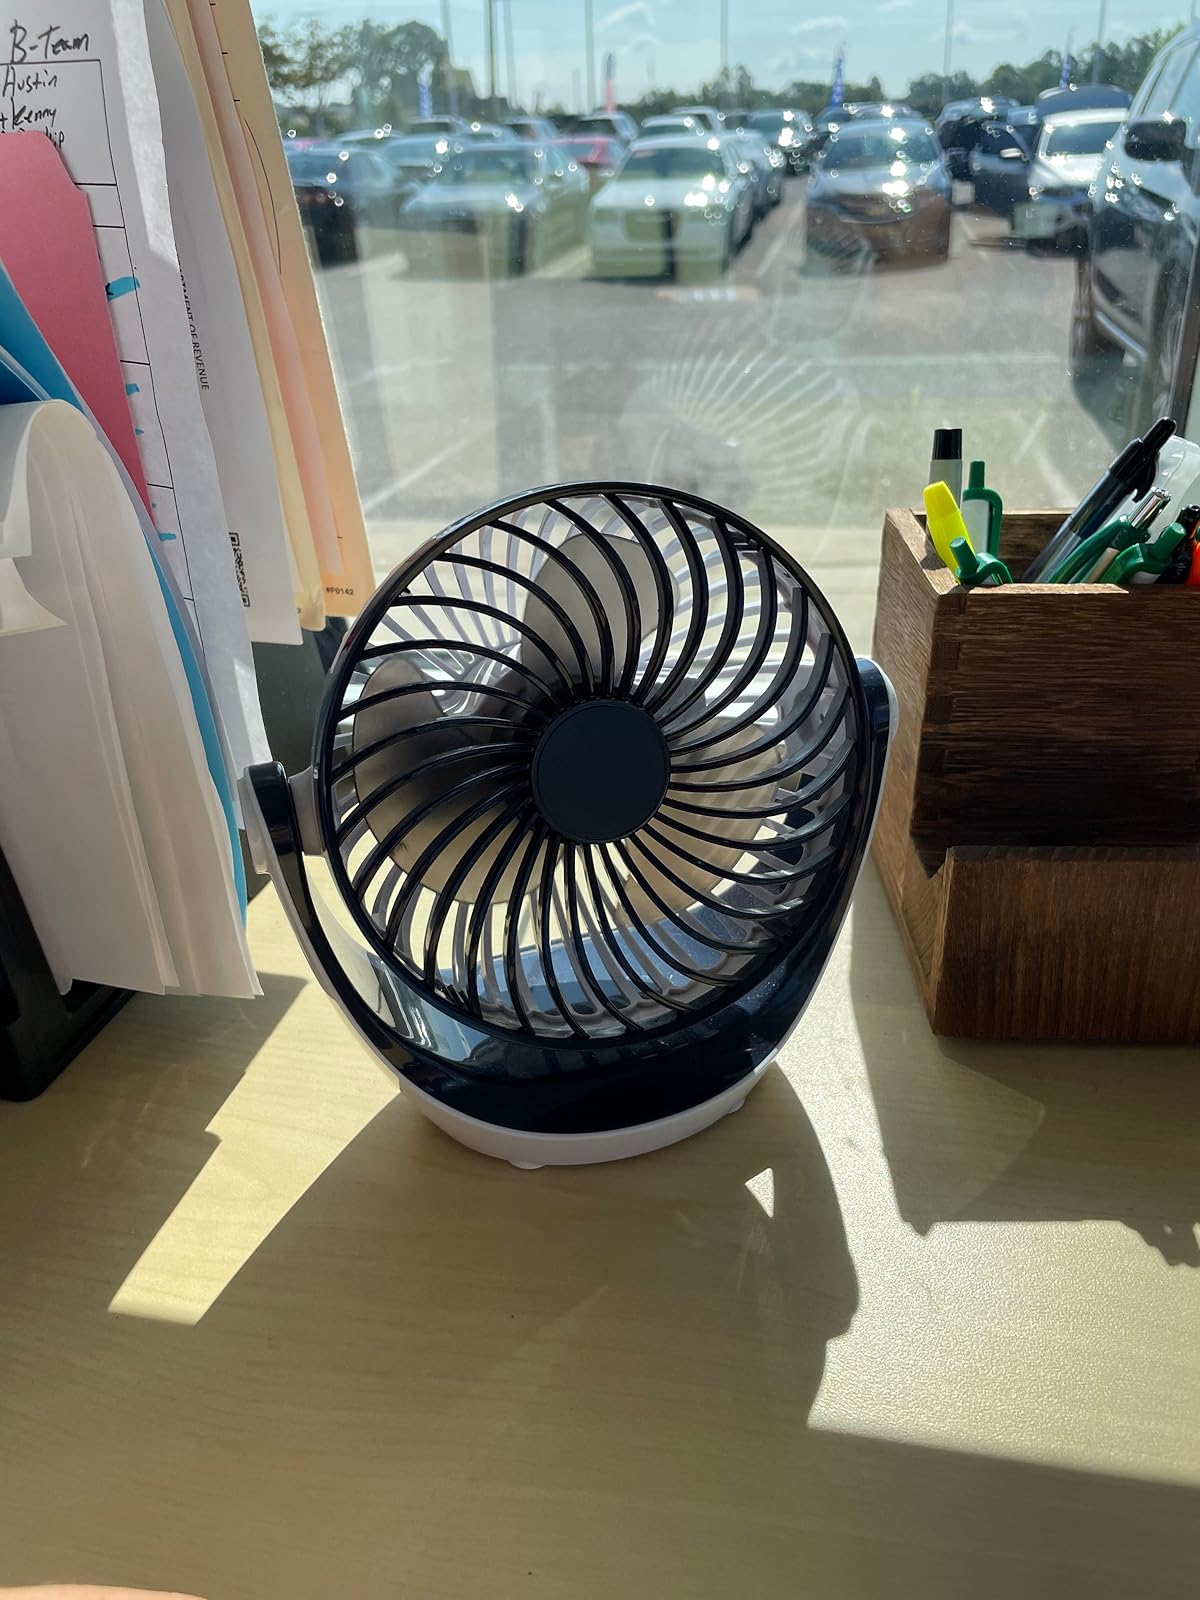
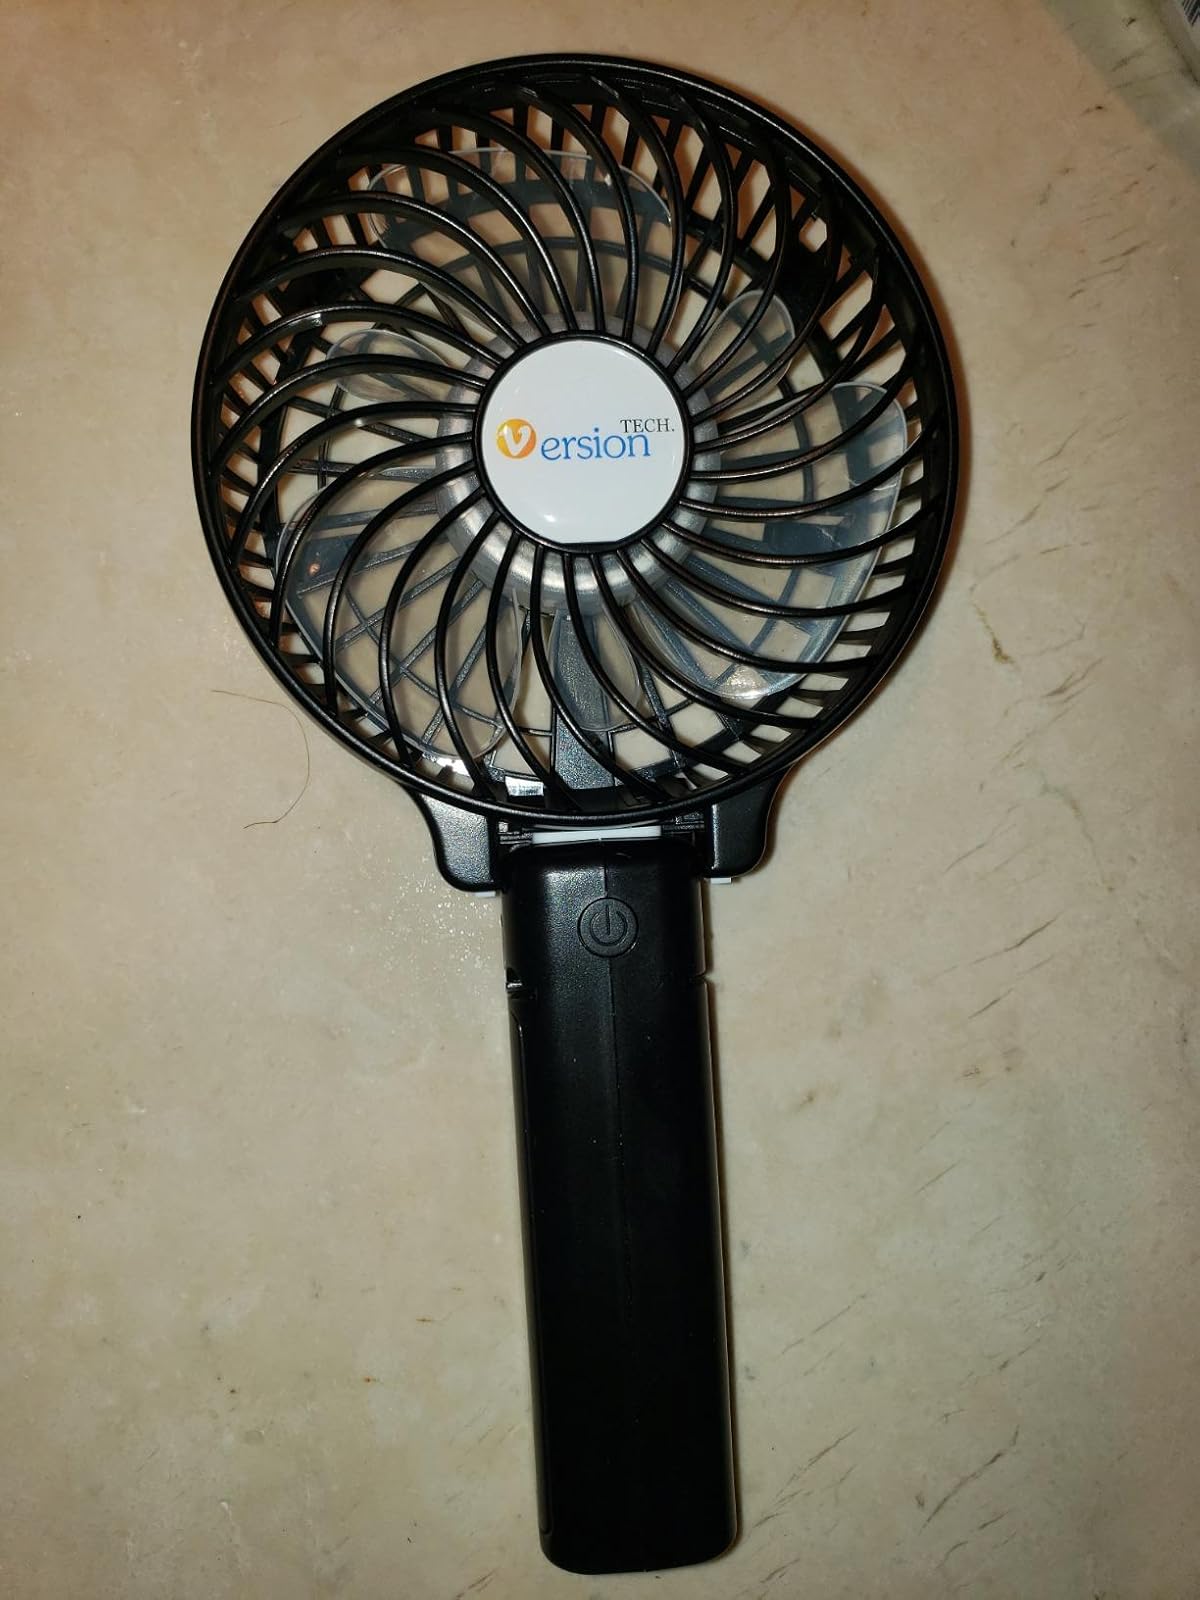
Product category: fan
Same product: no